Frosinone Calcio

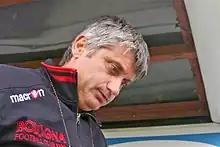
Daniele Arrigoni, manager of the Canarini in the 2003–04 season

In the summer of 1990, having missed out on promotion to C1 by just three points, Frosinone was removed from the Italian Football Federation because of their financial state. When it seemed likely that they would return to the Promozione division, the club was placed in the Interregionale, where it remained for four years.